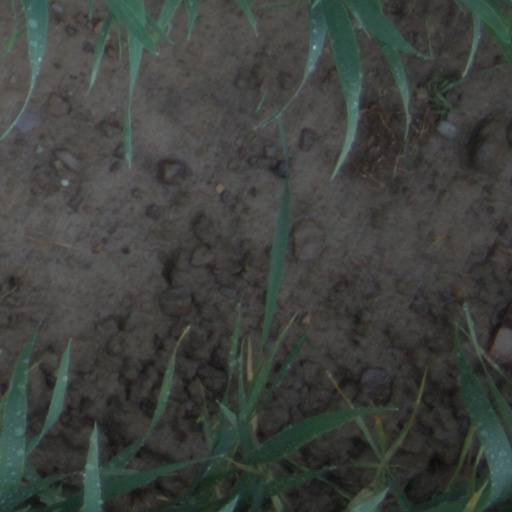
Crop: wheat